Aneuk Jamèë

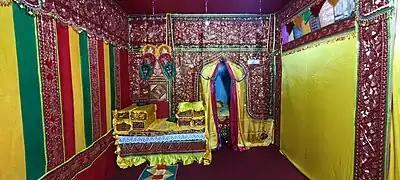
Traditional wedding bed room of Aneuk Jamee

Story has it that during the Padri War, the vicar fighters were cornered by the attacks of the Dutch East Indies. The coast line of the Minangkabaus at that time were a part of the Aceh kingdom, sent military aid. When the situation became critical, the people were forced to leave. Thus at that time, the Minangkabau people started to spread towards the southwest coast of Aceh. It is also said that South Aceh Regency was a stop-by for pilgrimers from West Sumatra sailing for Mecca.